Paper plane

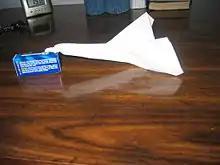
An example of an asymmetrical custom paper airplane, which exhibits large torque due to unbalanced forces on the wings. The flight path assumes a somewhat parabolic shape, before descending in a rapid counter-clockwise spiral, as viewed from behind.

It is possible to create freestyle versions of paper aircraft, which often exhibit an unusual flight path compared to more traditional paper darts, jets and gliders. Another propulsion technique, creating high launch velocities, involves the use of elastic bands for "catapults". Walkalong gliding involves the continuous propulsion of paper airplane designs (such as the tumblewing, follow foil and paper airplane surfer) by soaring flight on the edge of a sheet of cardboard.